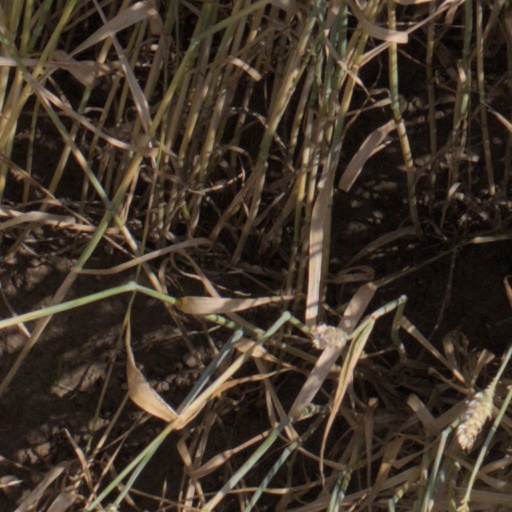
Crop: wheat